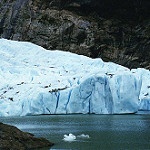
Scene: Outdoor